Skales

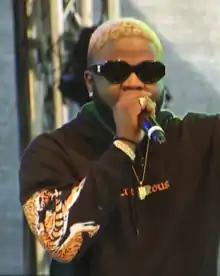
Skales performing "Shaku Shaku" at the 24th edition of the Koroga Festival in December 2018

Raoul John Njeng-Njeng (born 1 April 1991), better known as Skales (an acronym for "Seek Knowledge Acquire Large Entrepreneurial Skills"), is a Nigerian rapper, singer and songwriter. In 2000, he started writing rap songs in Kaduna. Between 2007 and 2008, he travelled to Jos to work with Jesse Jagz and Jeremiah Gyang. In 2008, Skakes entered the Zain Tru Search competition and won the competition's North Central region. His debut single, "Must Shine", received numerous spin on the Rhythm FM stations in Lagos, Jos and Abuja.